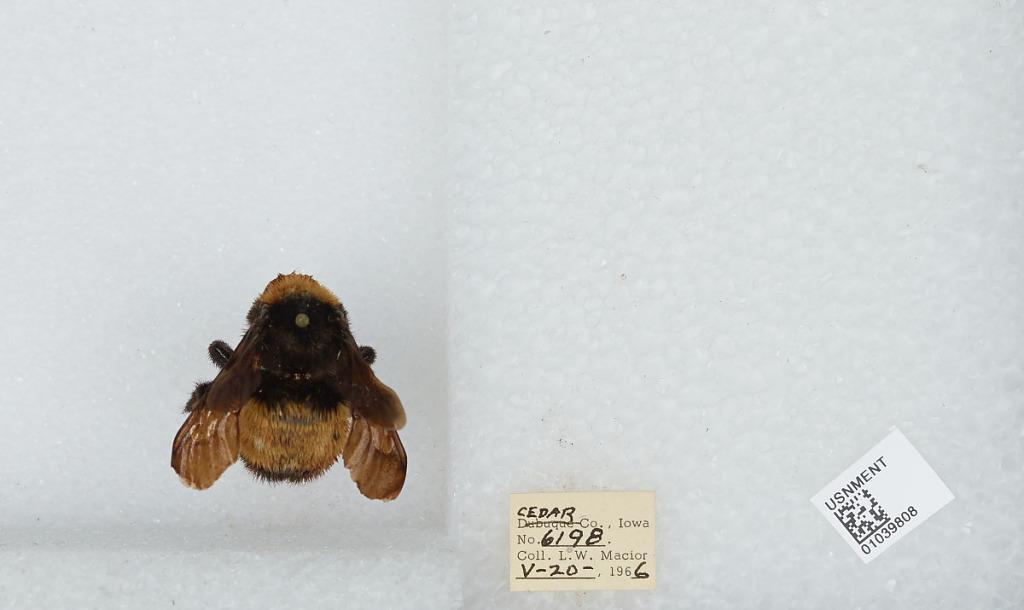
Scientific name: Bombus (Fervidobombus) pensylvanicus pensylvanicus (De Geer)
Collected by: L. Macior
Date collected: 1966-5-20
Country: United States
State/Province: Iowa
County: Cedar
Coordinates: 41.77, -91.13